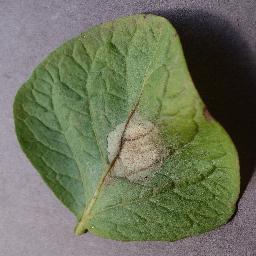
Label: Potato___Late_blight